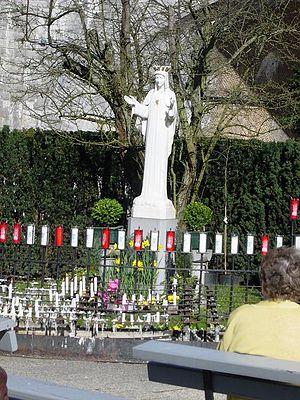
Les apparitions mariales de Beauraing font référence aux apparitions, entre le 29 novembre 1932 et le 3 janvier 1933, de la Vierge Marie à cinq enfants du village de Beauraing, dans la province de Namur en Belgique : Fernande, Gilberte et Albert Voisin, ainsi qu'Andrée et Gilberte Degeimbre. Les événements se sont déroulés dans le jardin du pensionnat Notre-Dame du Sacré-Cœur tenu par les sœurs de la doctrine chrétienne de Nancy.